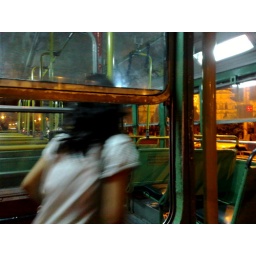
Best seat in the house